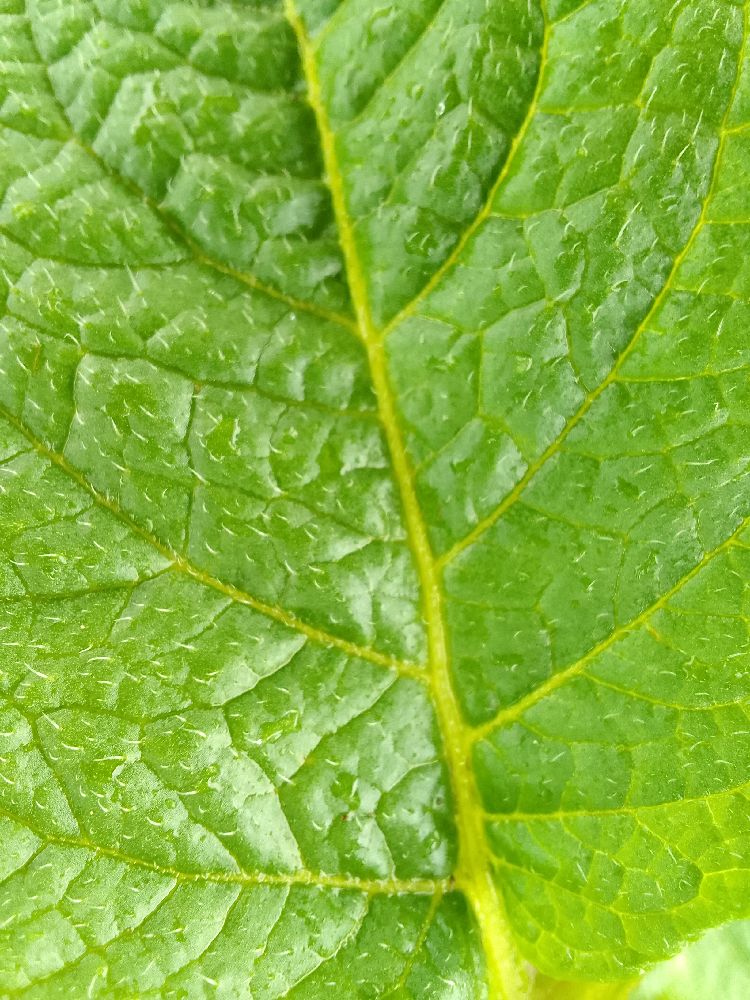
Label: Healthy